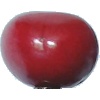
Label: Cherry 2